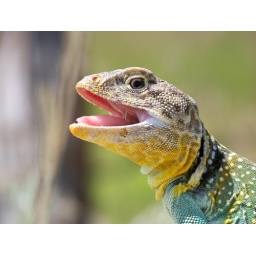
spotted a male collard lizard in the pasture today